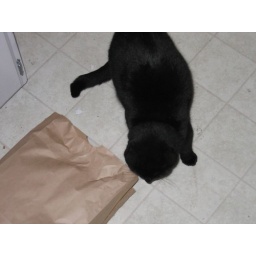
Kala kitty playing with a paper bag in the kitchen.